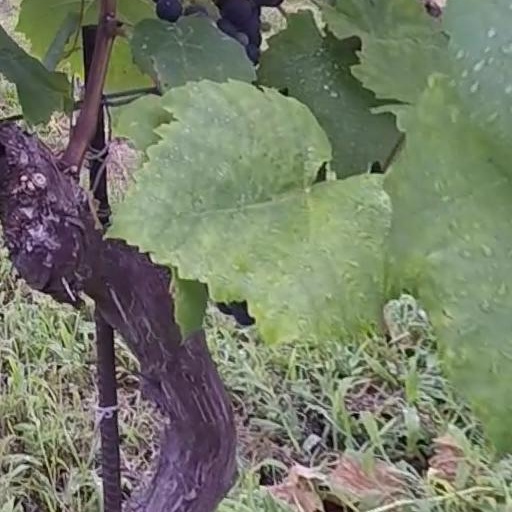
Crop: grape